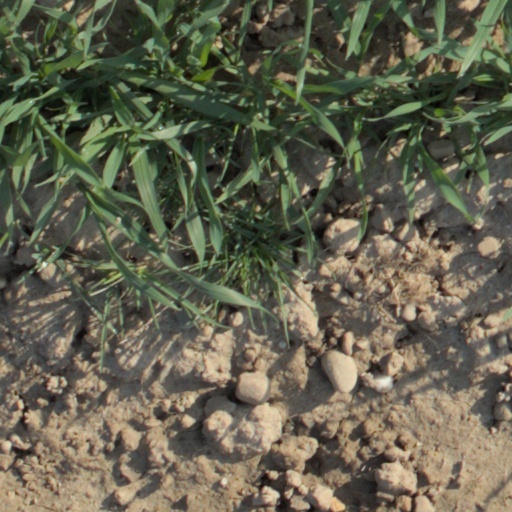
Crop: wheat